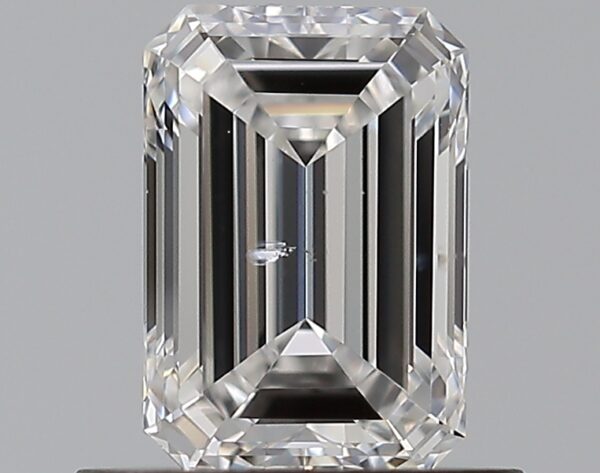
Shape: emerald
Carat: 0.72
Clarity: SI1
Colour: F
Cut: EX
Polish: EX
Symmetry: VG
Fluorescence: N
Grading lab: GIA
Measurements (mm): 6.22 x 4.3 x 2.8